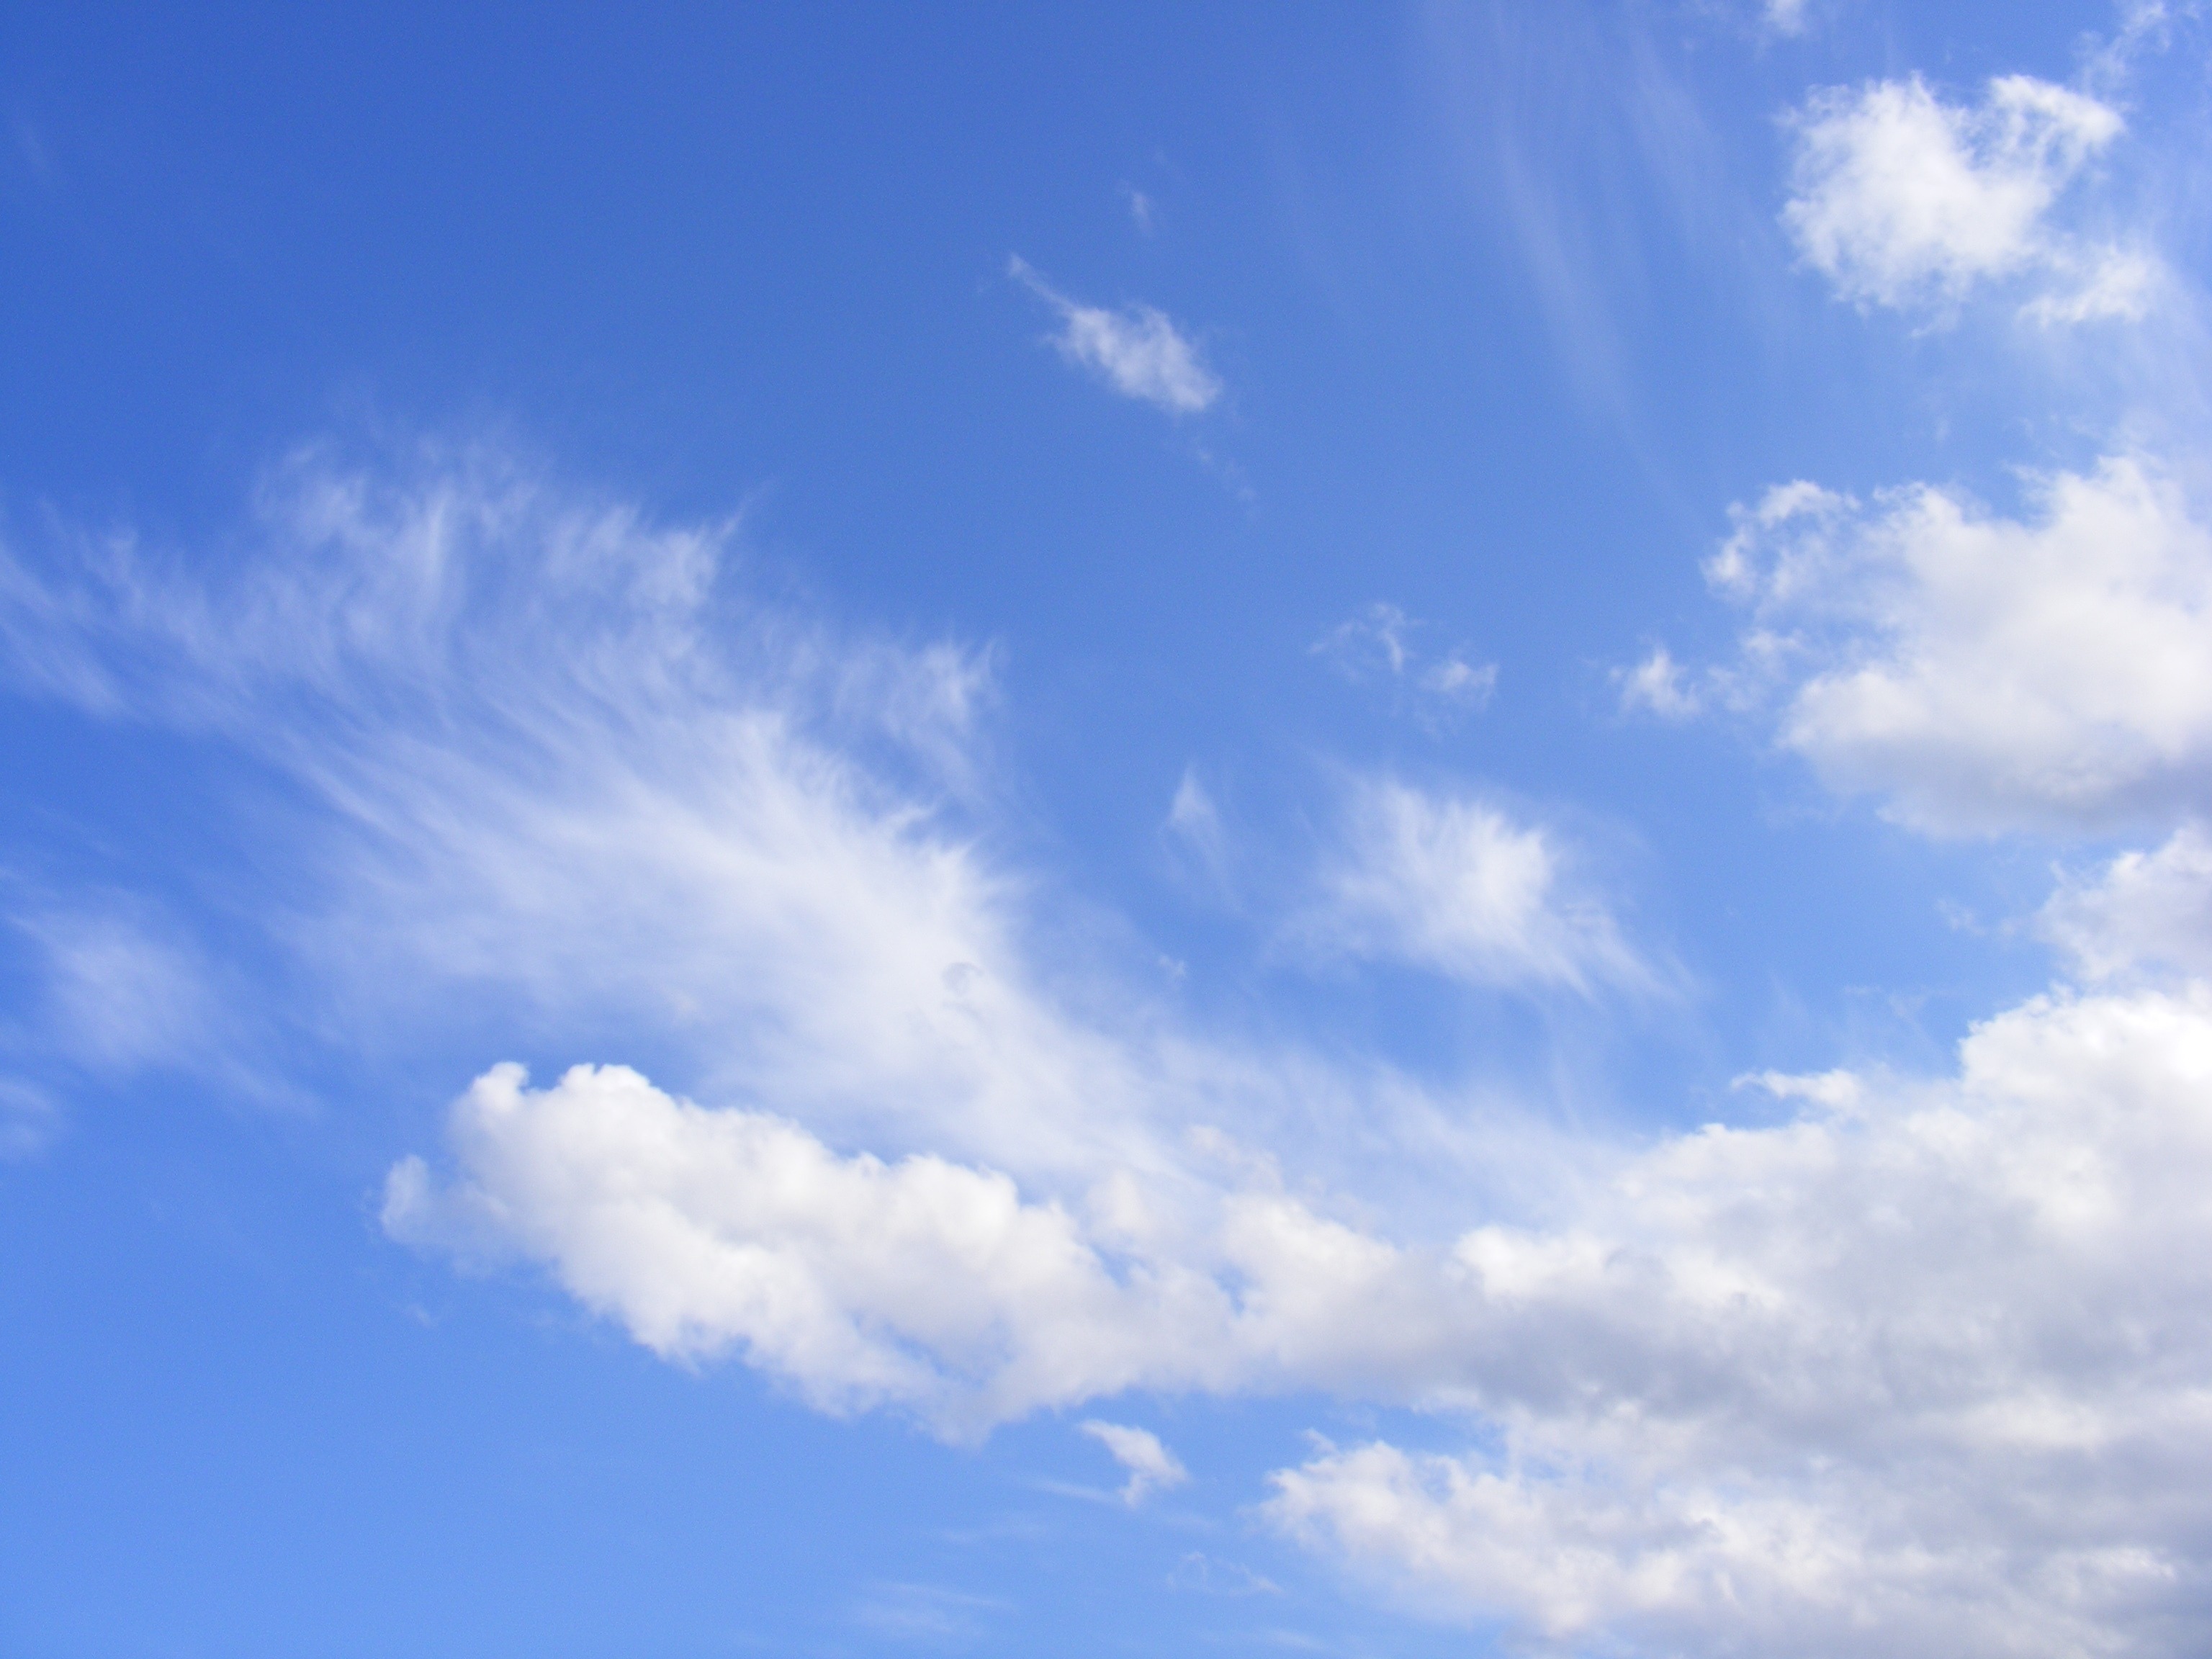
nature, horizon, cloud, sky, white, sunlight, atmosphere, dark, daytime, cumulus, blue, clouds, meteorological phenomenon, atmosphere of earth